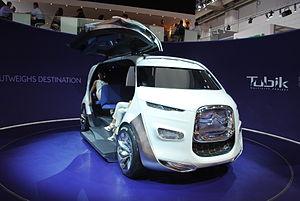
Les Citroën SpaceTourer, Peugeot Traveller, Opel Zafira Life et Toyota ProAce II sont des versions passagers des véhicules utilitaires légers produits par PSA-Toyota à partir de 2016 et Opel à partir de 2019. Ils se nomment respectivement Citroën Jumpy III, Peugeot Expert III et Opel Vivaro C en véhicules utilitaires, comme leurs prédécesseurs.